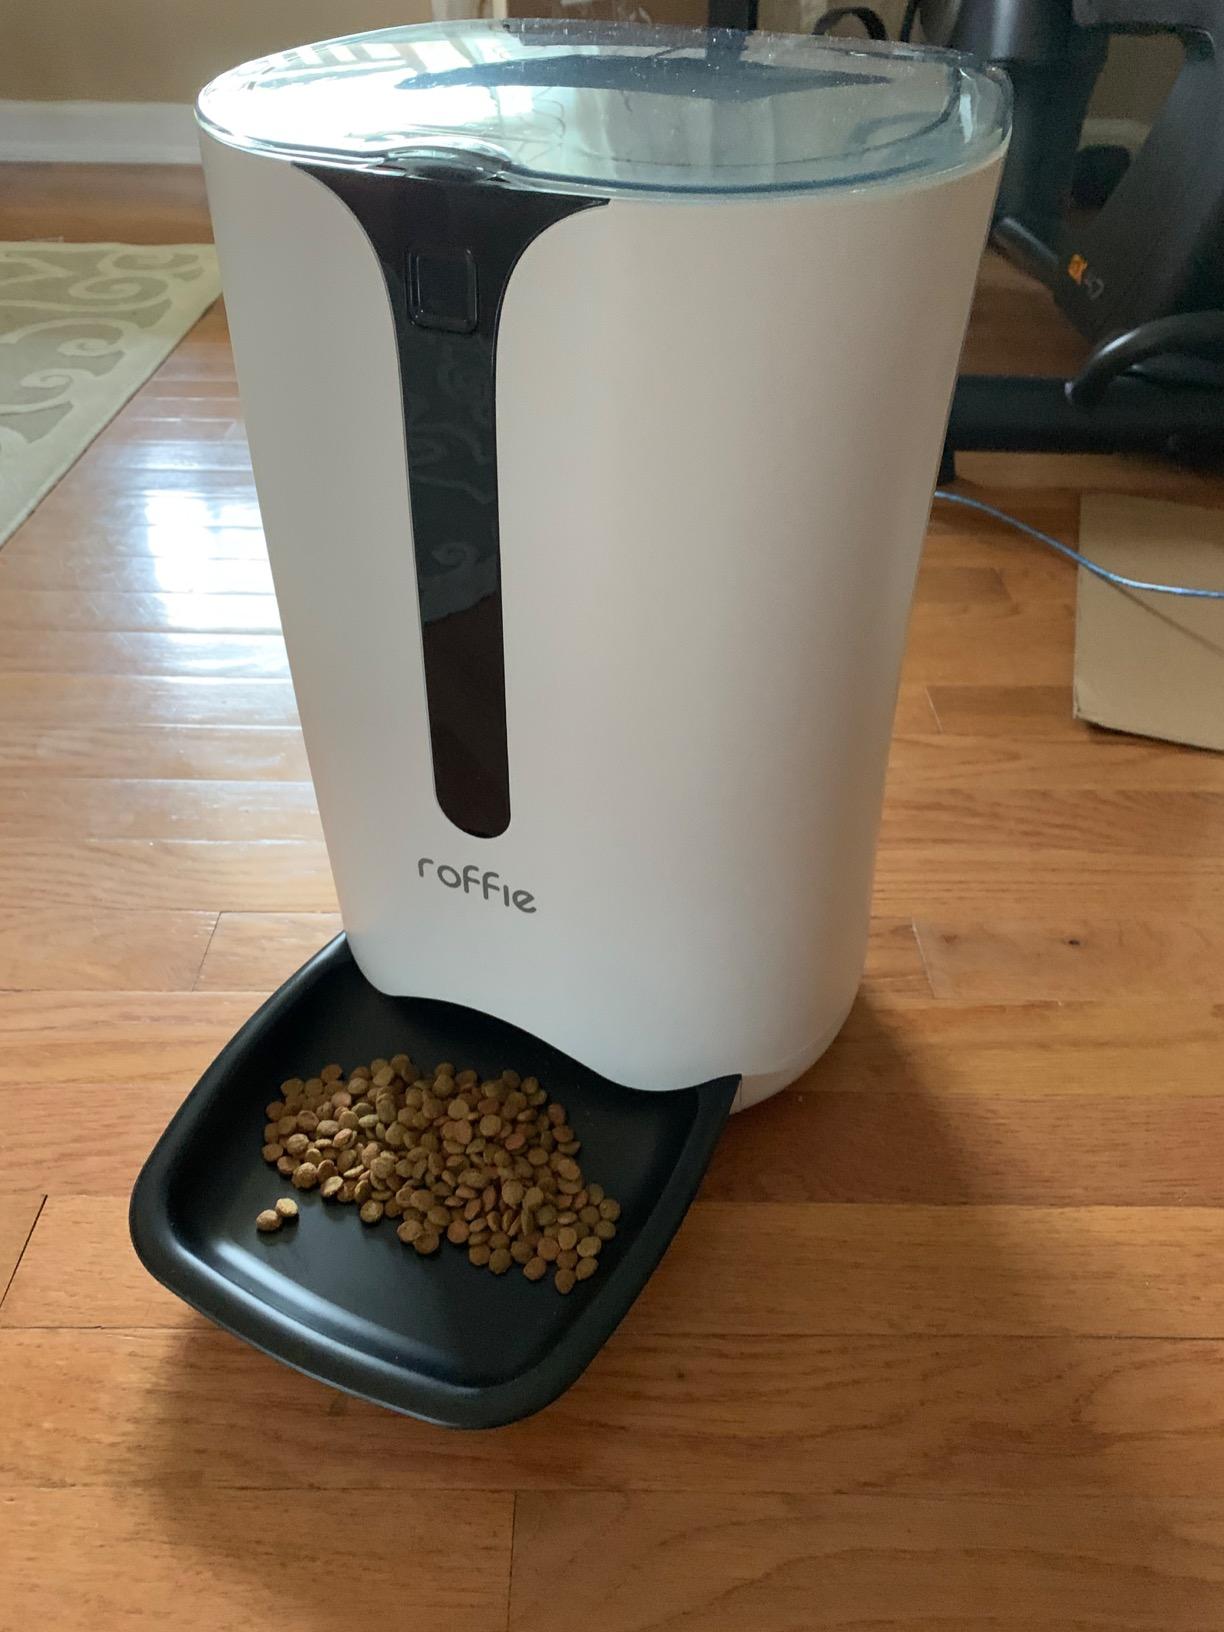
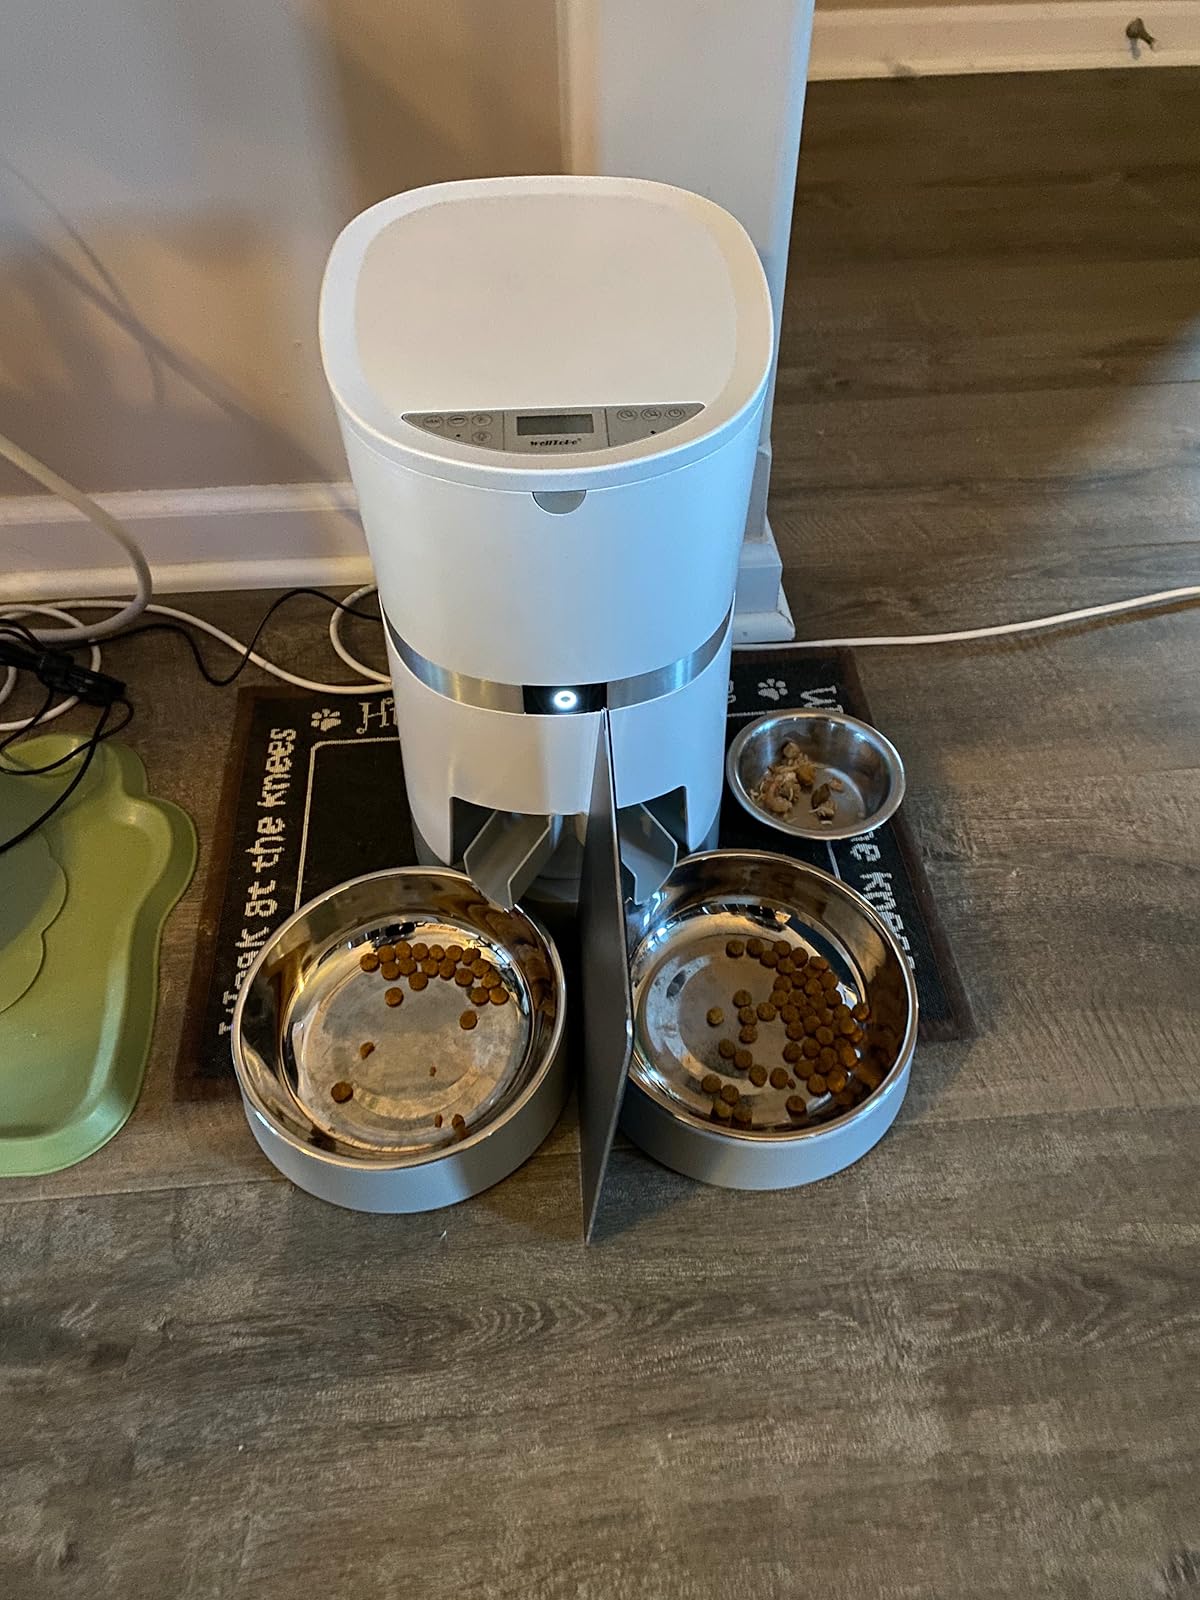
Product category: items_feeder
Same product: no